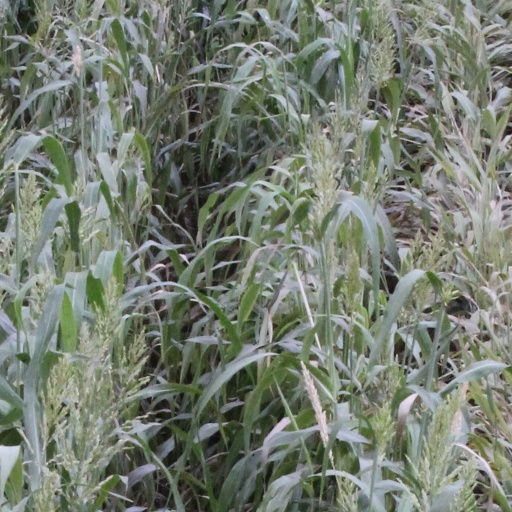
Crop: sorghum